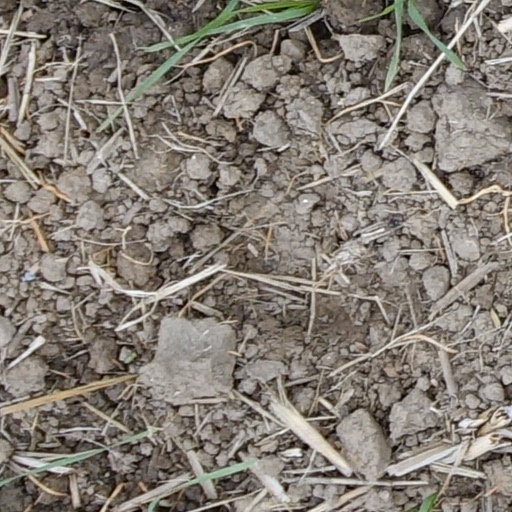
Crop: wheat